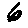
Label: 6